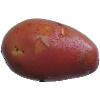
Label: Potato Red Washed 1